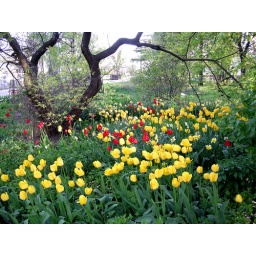
A florist shop near where I live seems to plant all their surplus flower bulbs here.